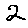
Label: 2